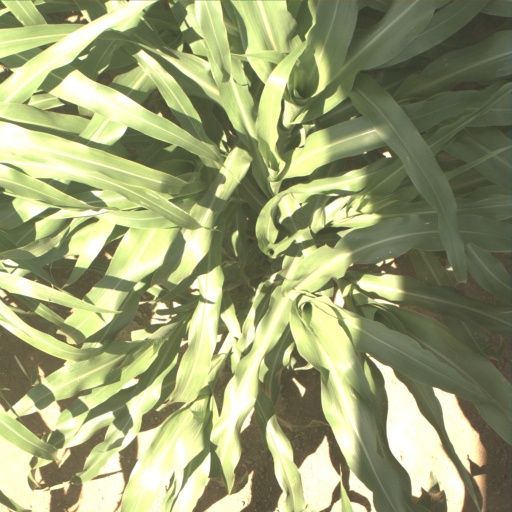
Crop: sorghum